Flag of Ukraine

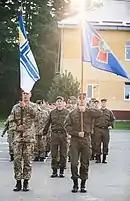
Navy and National Guard flags being flown during a military parade

During Soviet rule, the Ukrainian flag was banned, and anyone displaying it could be criminally prosecuted for "anti-Soviet propaganda". The first flag of the Ukrainian Soviet Socialist Republic was adopted on 10 March 1919, to serve as the symbol of state of Soviet Ukraine. Details of the official flag changed periodically before the break-up of the Soviet Union in 1991, but all were based on the red flag of the October Revolution in Russia and an exact replica of the flags of the neighbouring Russian SFSR.